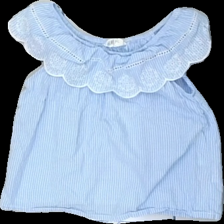
View: front
Type: Top
Category: Children
Brand: H&M
Colors: Blue, White
Material: 100% cotton
Pattern: Striped
Cut: Loose
Size: 122
Season: Summer
Price range: 50-100
Recommended usage: Reuse